Peak District Boundary Walk

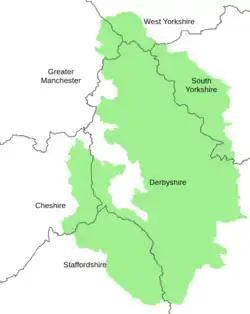
Peak District National Park

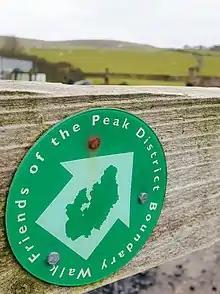
Peak District Boundary Walk Marker

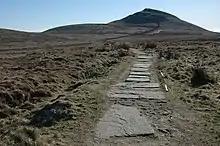
Shutlingsloe - highest point of walk at 506m

In August 2022, ultra runner Catharine Crossley completed the whole route in 3 days 11 hours and 21 minutes.